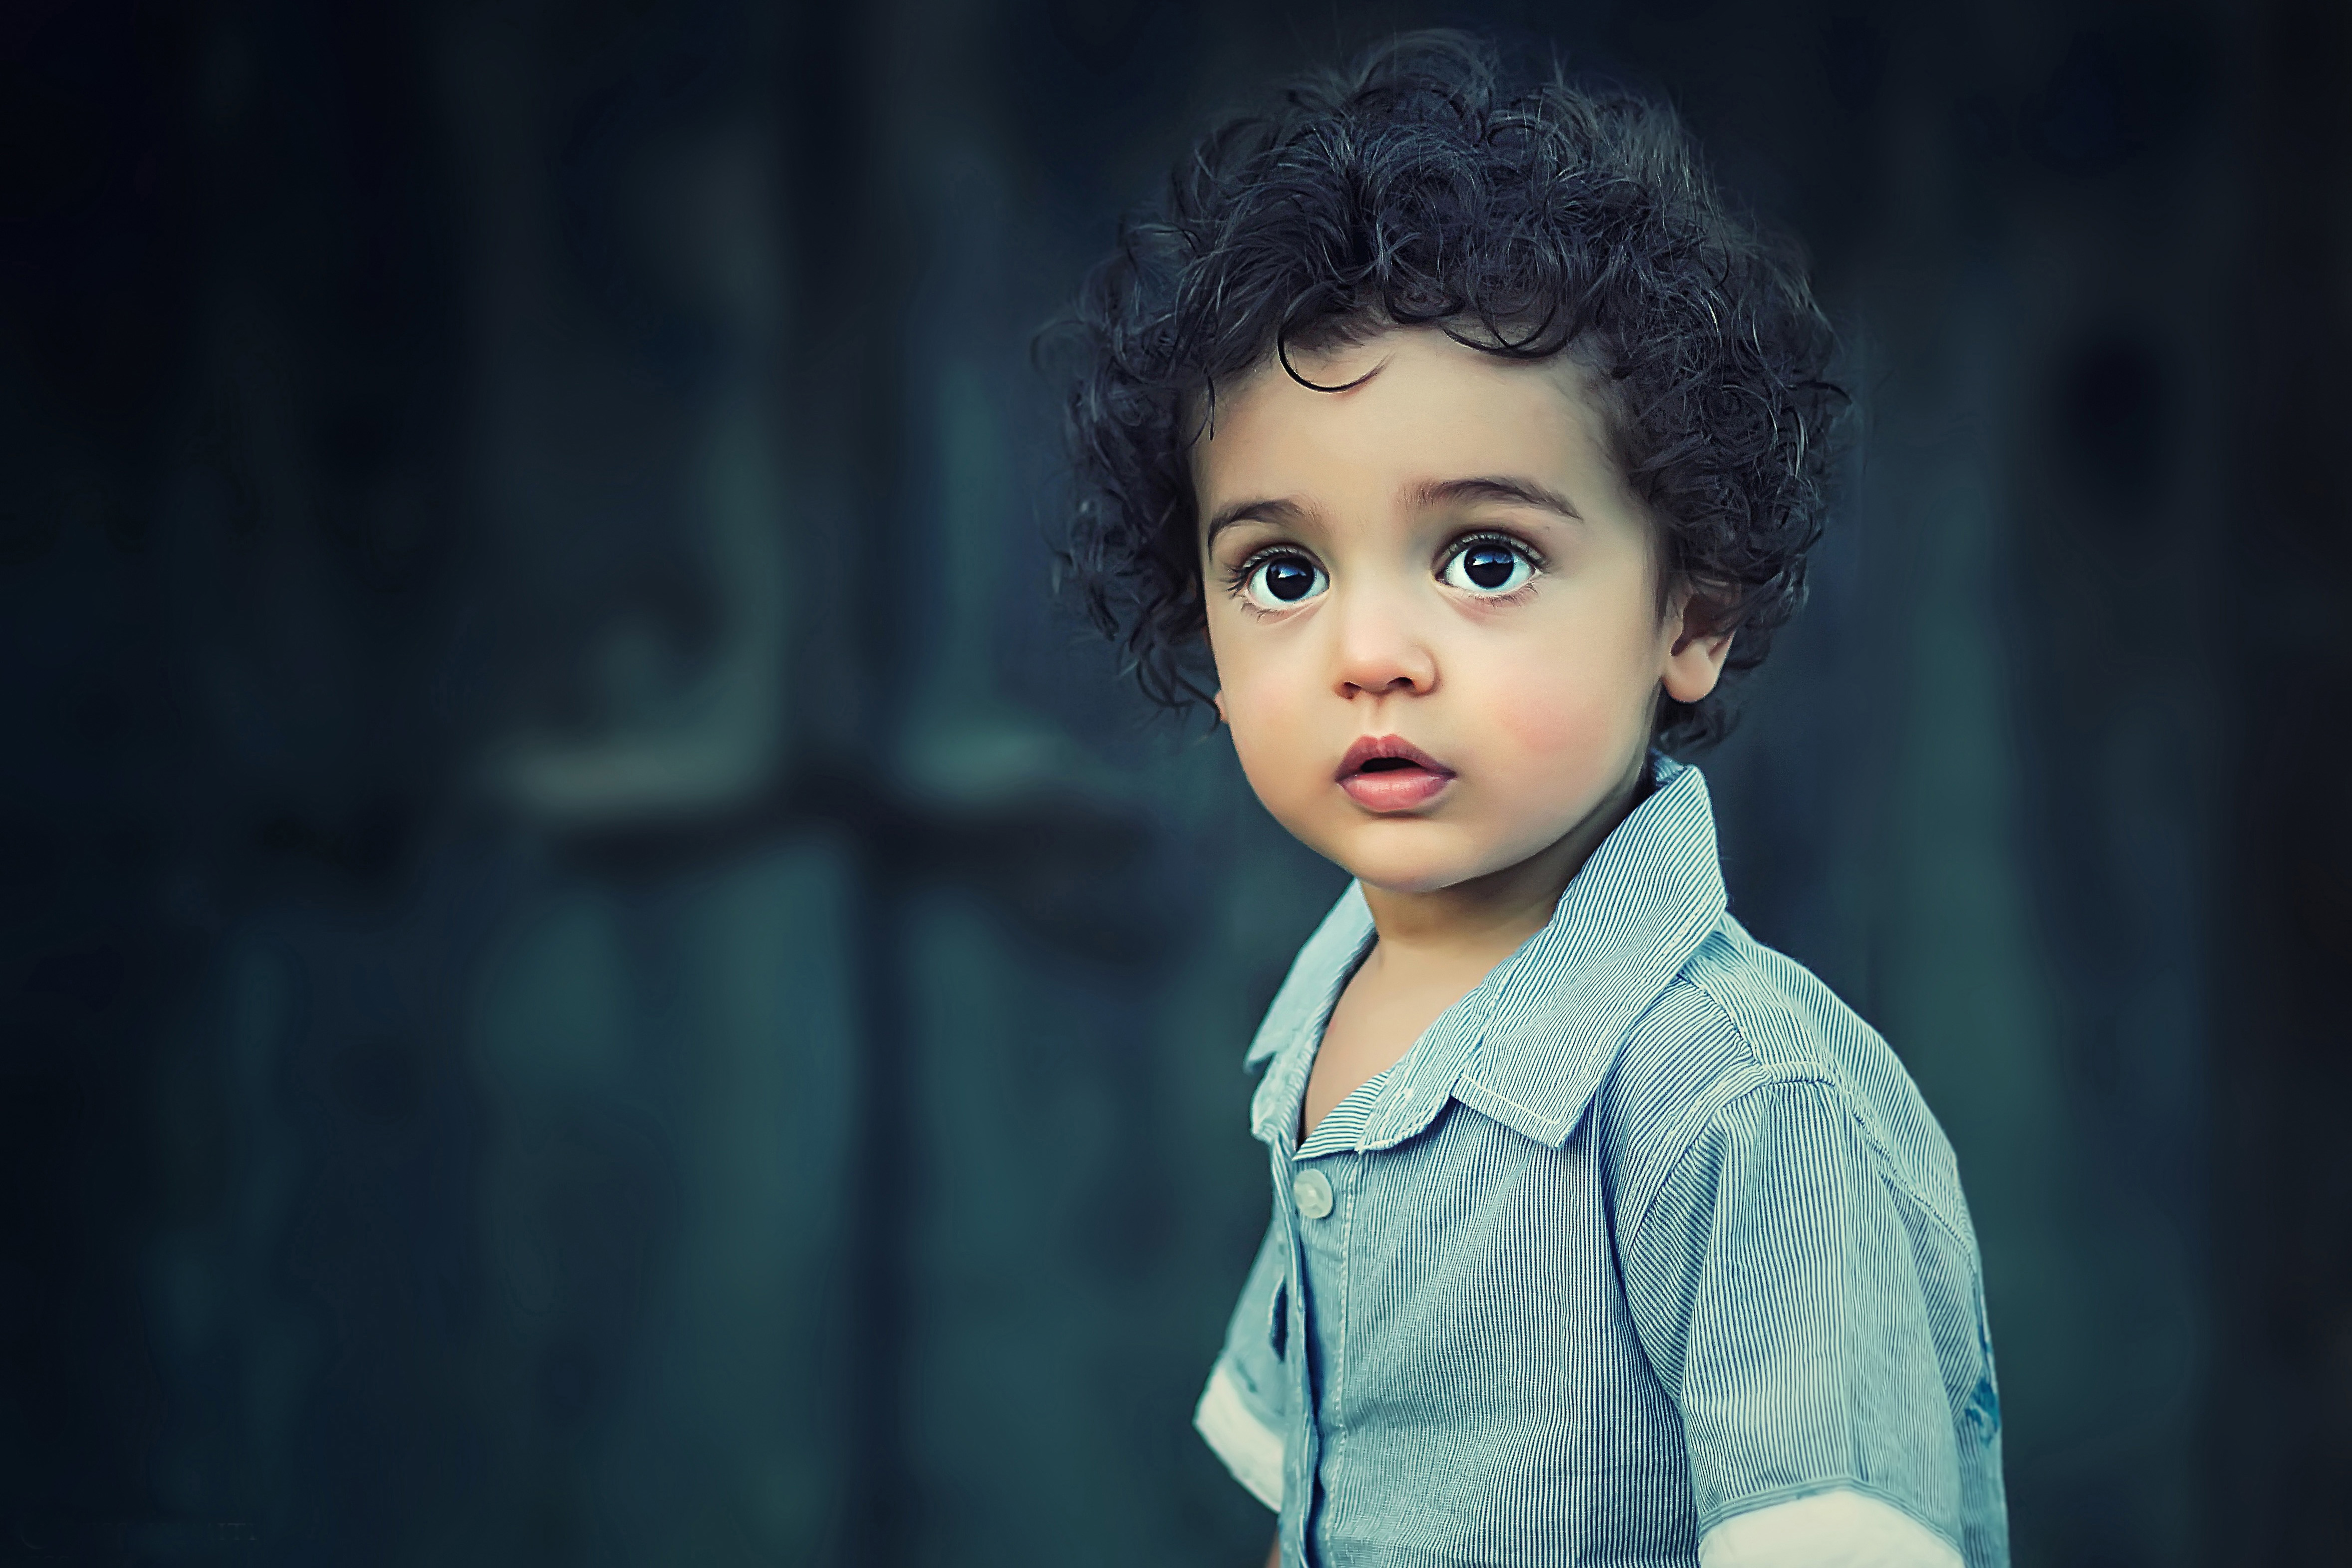
face, child, cheek, head, skin, eye, yellow, standing, toddler, lip, human, smile, photography, fun, portrait, portrait photography, black hair, flash photography, child model